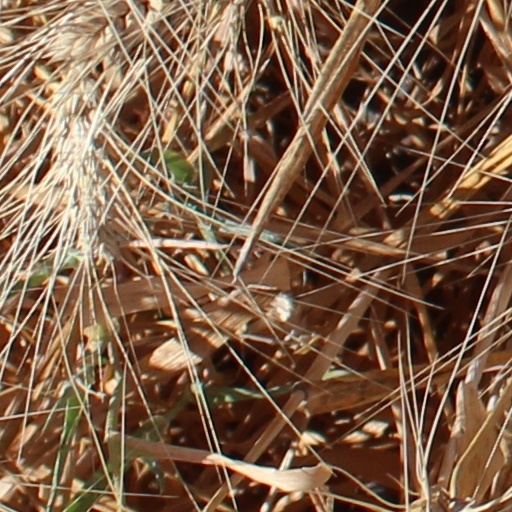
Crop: wheat